William Harvey Brown

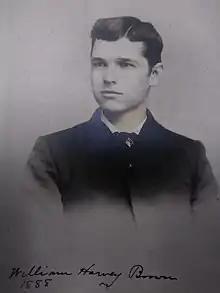
Brown in 1888

William Harvey Brown (August 22, 1862April 5, 1913) was an American naturalist who later settled in Rhodesia. Whilst studying at the University of Kansas Brown volunteered with the National Museum of Natural History and took part in collecting expeditions in the US. While employed by the Smithsonian Institution he took part in an expedition to the Belgian Congo to observe the Solar eclipse of December 22, 1889. Brown collected a wide variety of specimens for the national museum and, as a result, became known as "Curio Brown". Brown remained in South Africa after the expedition and joined the British South Africa Company's 1890 Pioneer Column expedition that annexed Mashonaland. He afterwards fought in the First Matabele War and was awarded significant tracts of land in Rhodesia. Brown was wounded during the 1896-97 rebellion in Mashonaland and returned briefly to the US where he published a book about his experiences. Brown returned to Rhodesia and was elected to the Salisbury city council, including a period as mayor, and to the Southern Rhodesian Legislative Council.